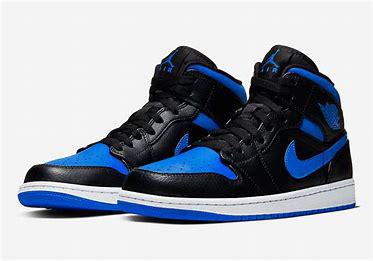
Brand: Jordan
Model: 1 Mid